Terhi Stegars

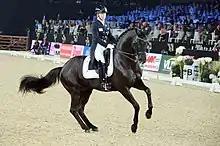
Terhi Stegars and "Axis TSF" (2015)

Terhi Stegars (born 12 June 1974) is a Finnish dressage rider and trainer. Representing Finland, she has competed internationally, including at the World Equestrian Games and several European Dressage Championships. Stegars trains Grand Prix horses and has earned multiple national titles in Finland. She founded the "Stegars Dressage Academy", an educational program for horses and riders.